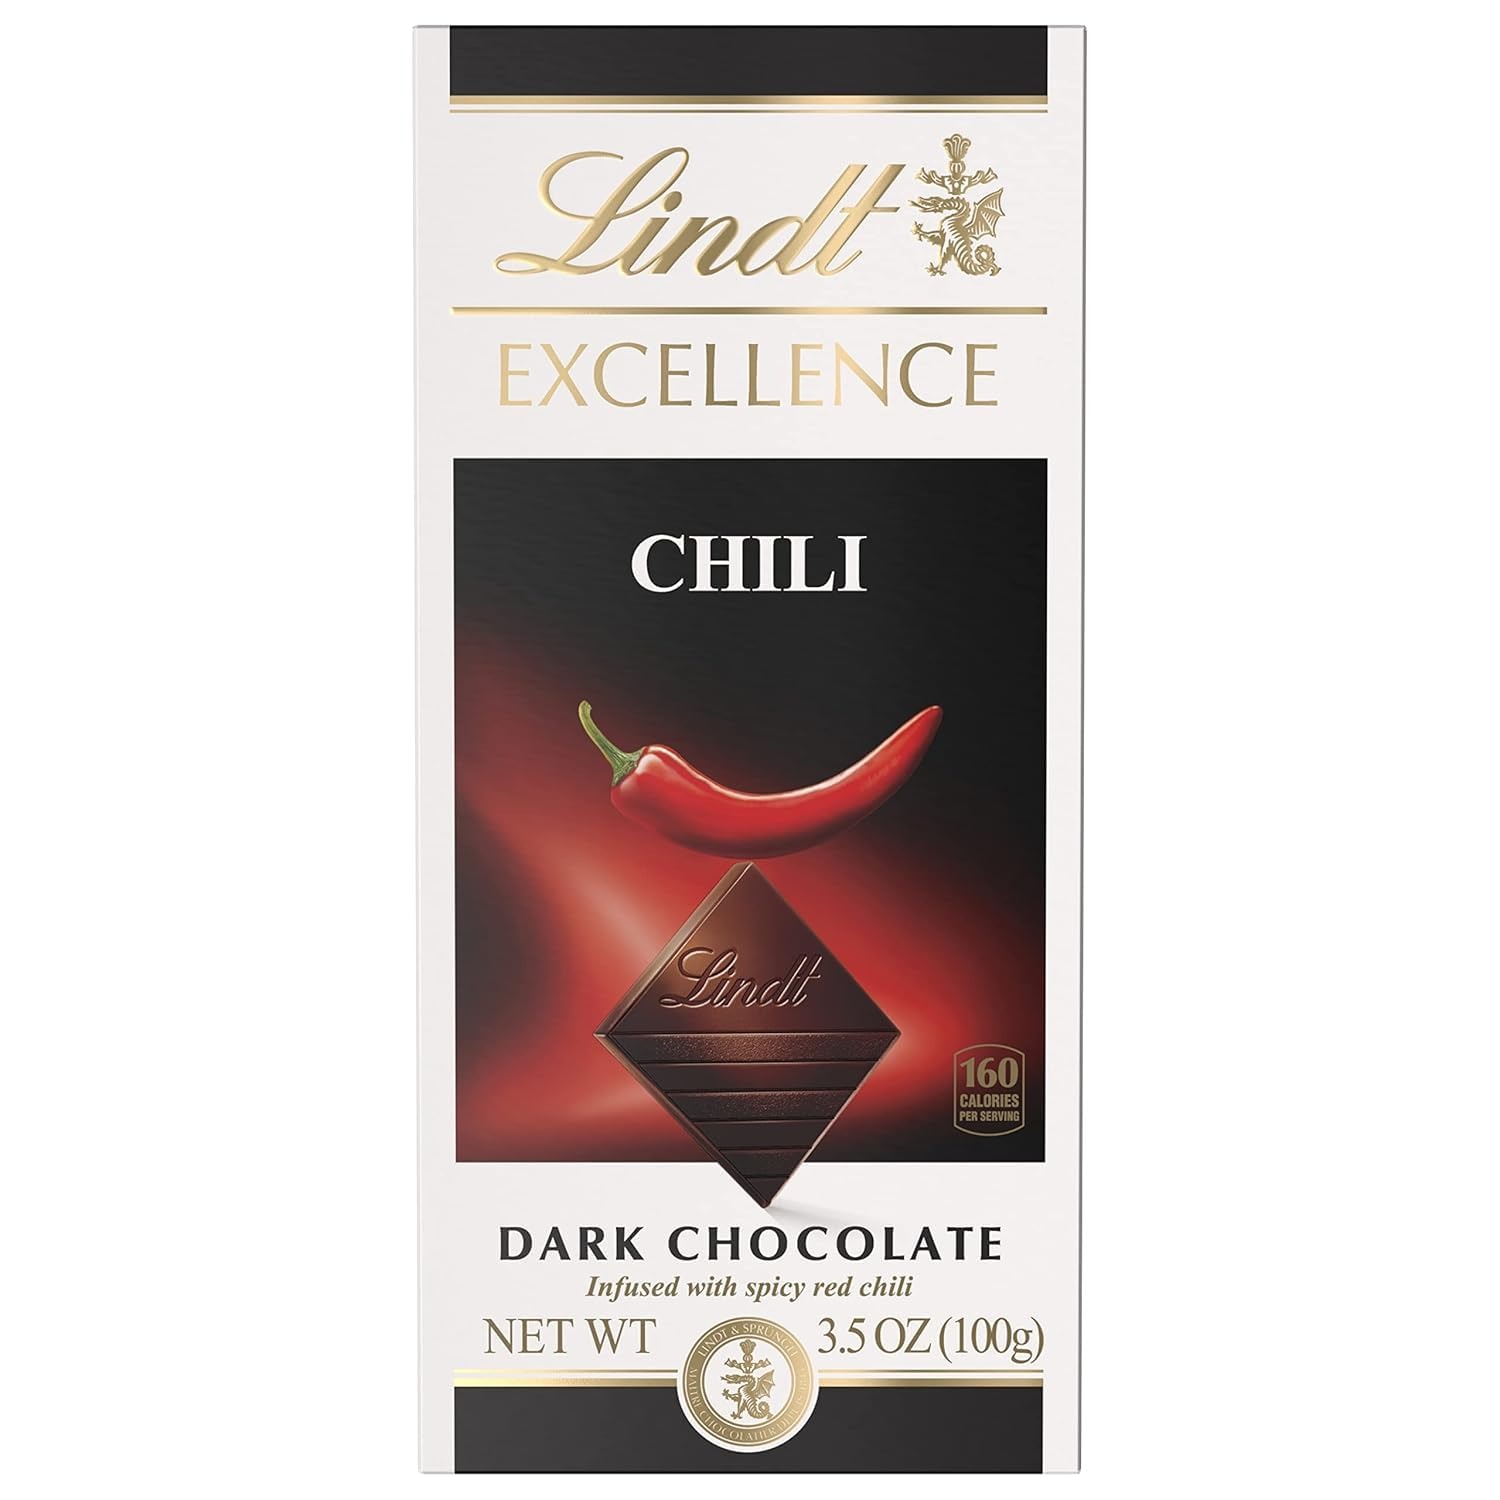
Item Name: Lindt Excellence Dark Chocolate with Chili Bar, 3.5 Oz, 2 Pack
Bullet Point: Lindt fine dark chocolate
Value: 7.0
Unit: Ounce

Price: 8.05